List of Billboard Hot 100 number ones of 1983

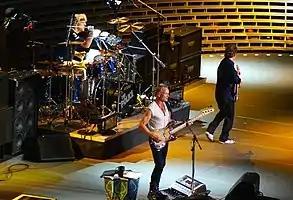
The Police scored a number-one hit with "Every Breath You Take" for eight straight weeks.

An asterisk (*) by a date indicates an unpublished, "frozen" week, due to the special double issues that "Billboard" published in print at the end of the year for their year-end charts.